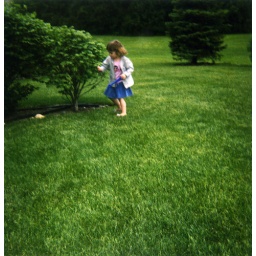
Bailee shot this while the girls were blowing bubbles and running around the back yard after the picnic.